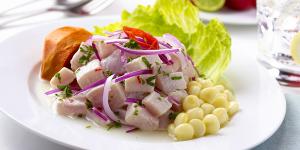
ceviche peruano